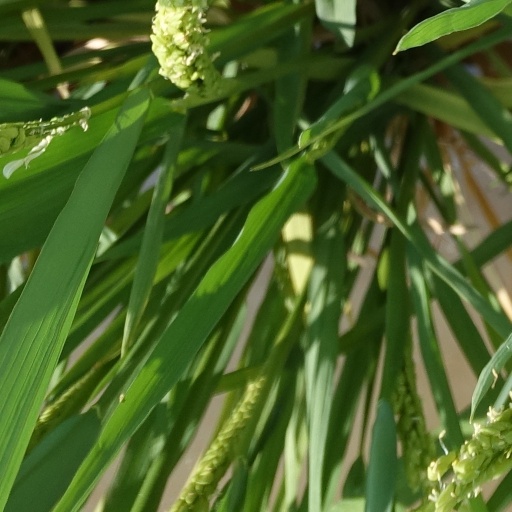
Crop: rice